Tuned mass damper

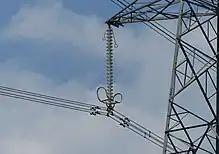
The small black objects attached to the cables are Stockbridge dampers on this 400 kV power line near Castle Combe, England

The tuned mass damper is widely used as a method to add damping to bridges. One use case for tuned mass dampers in bridges is to prevent large vibrations due to resonance with pedestrian loads. By adding a tuned mass damper, damping is added to the structure which causes the vibration of the structure to be reduced as the vibration steady state amplitude is inversely proportional to the damping of the structure.